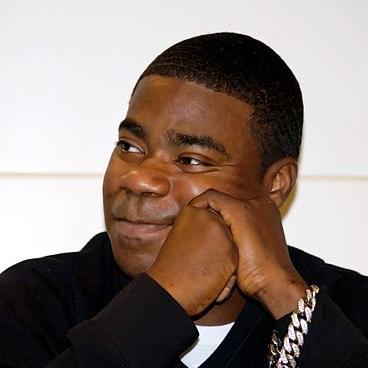
Age: 41